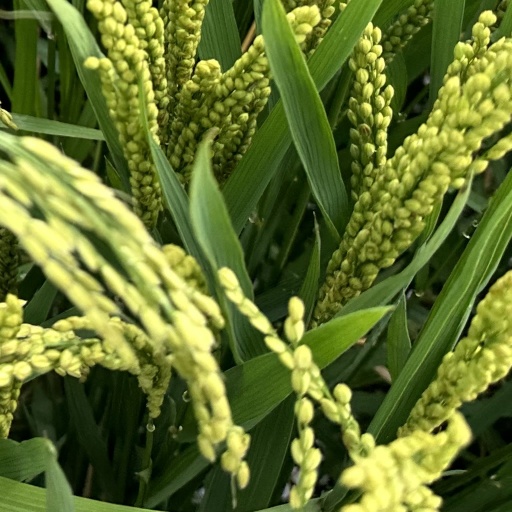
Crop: rice